Ileana Dávila

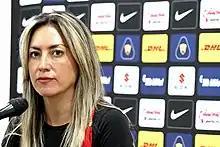
Dávila as manager of UNAM in 2020

Ileana María Dávila Rodríguez (born 24 January 1975) is a Mexican football manager. Dávila currently works as a football analyst for Televisa Deportes Network.